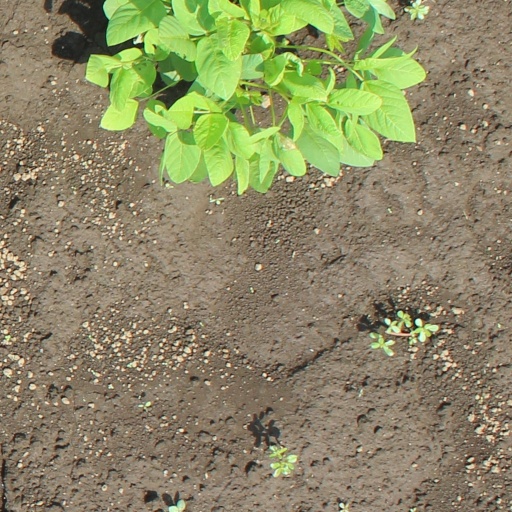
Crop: soybean